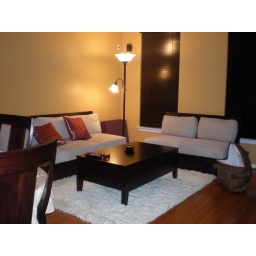
Still to come: side table and wall art. Wall art has arrived, pictures are further in the set.